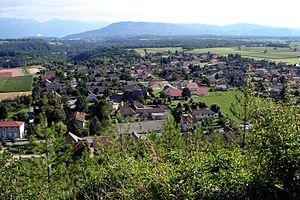
Apprieu est une commune française située dans le département de l'Isère en région Auvergne-Rhône-Alpes.